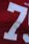
Number: 7